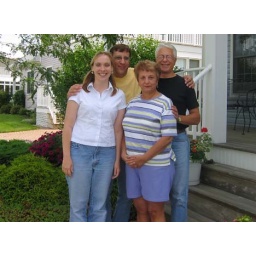
Outside the parents' beach house in Crystal Beach, Ont.